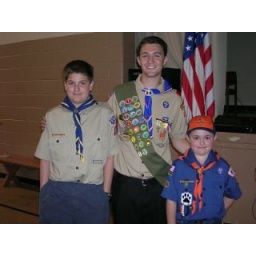
Dan mentioned his younger cousins who are boy scouts in his speech. The boys were all smiles after that!